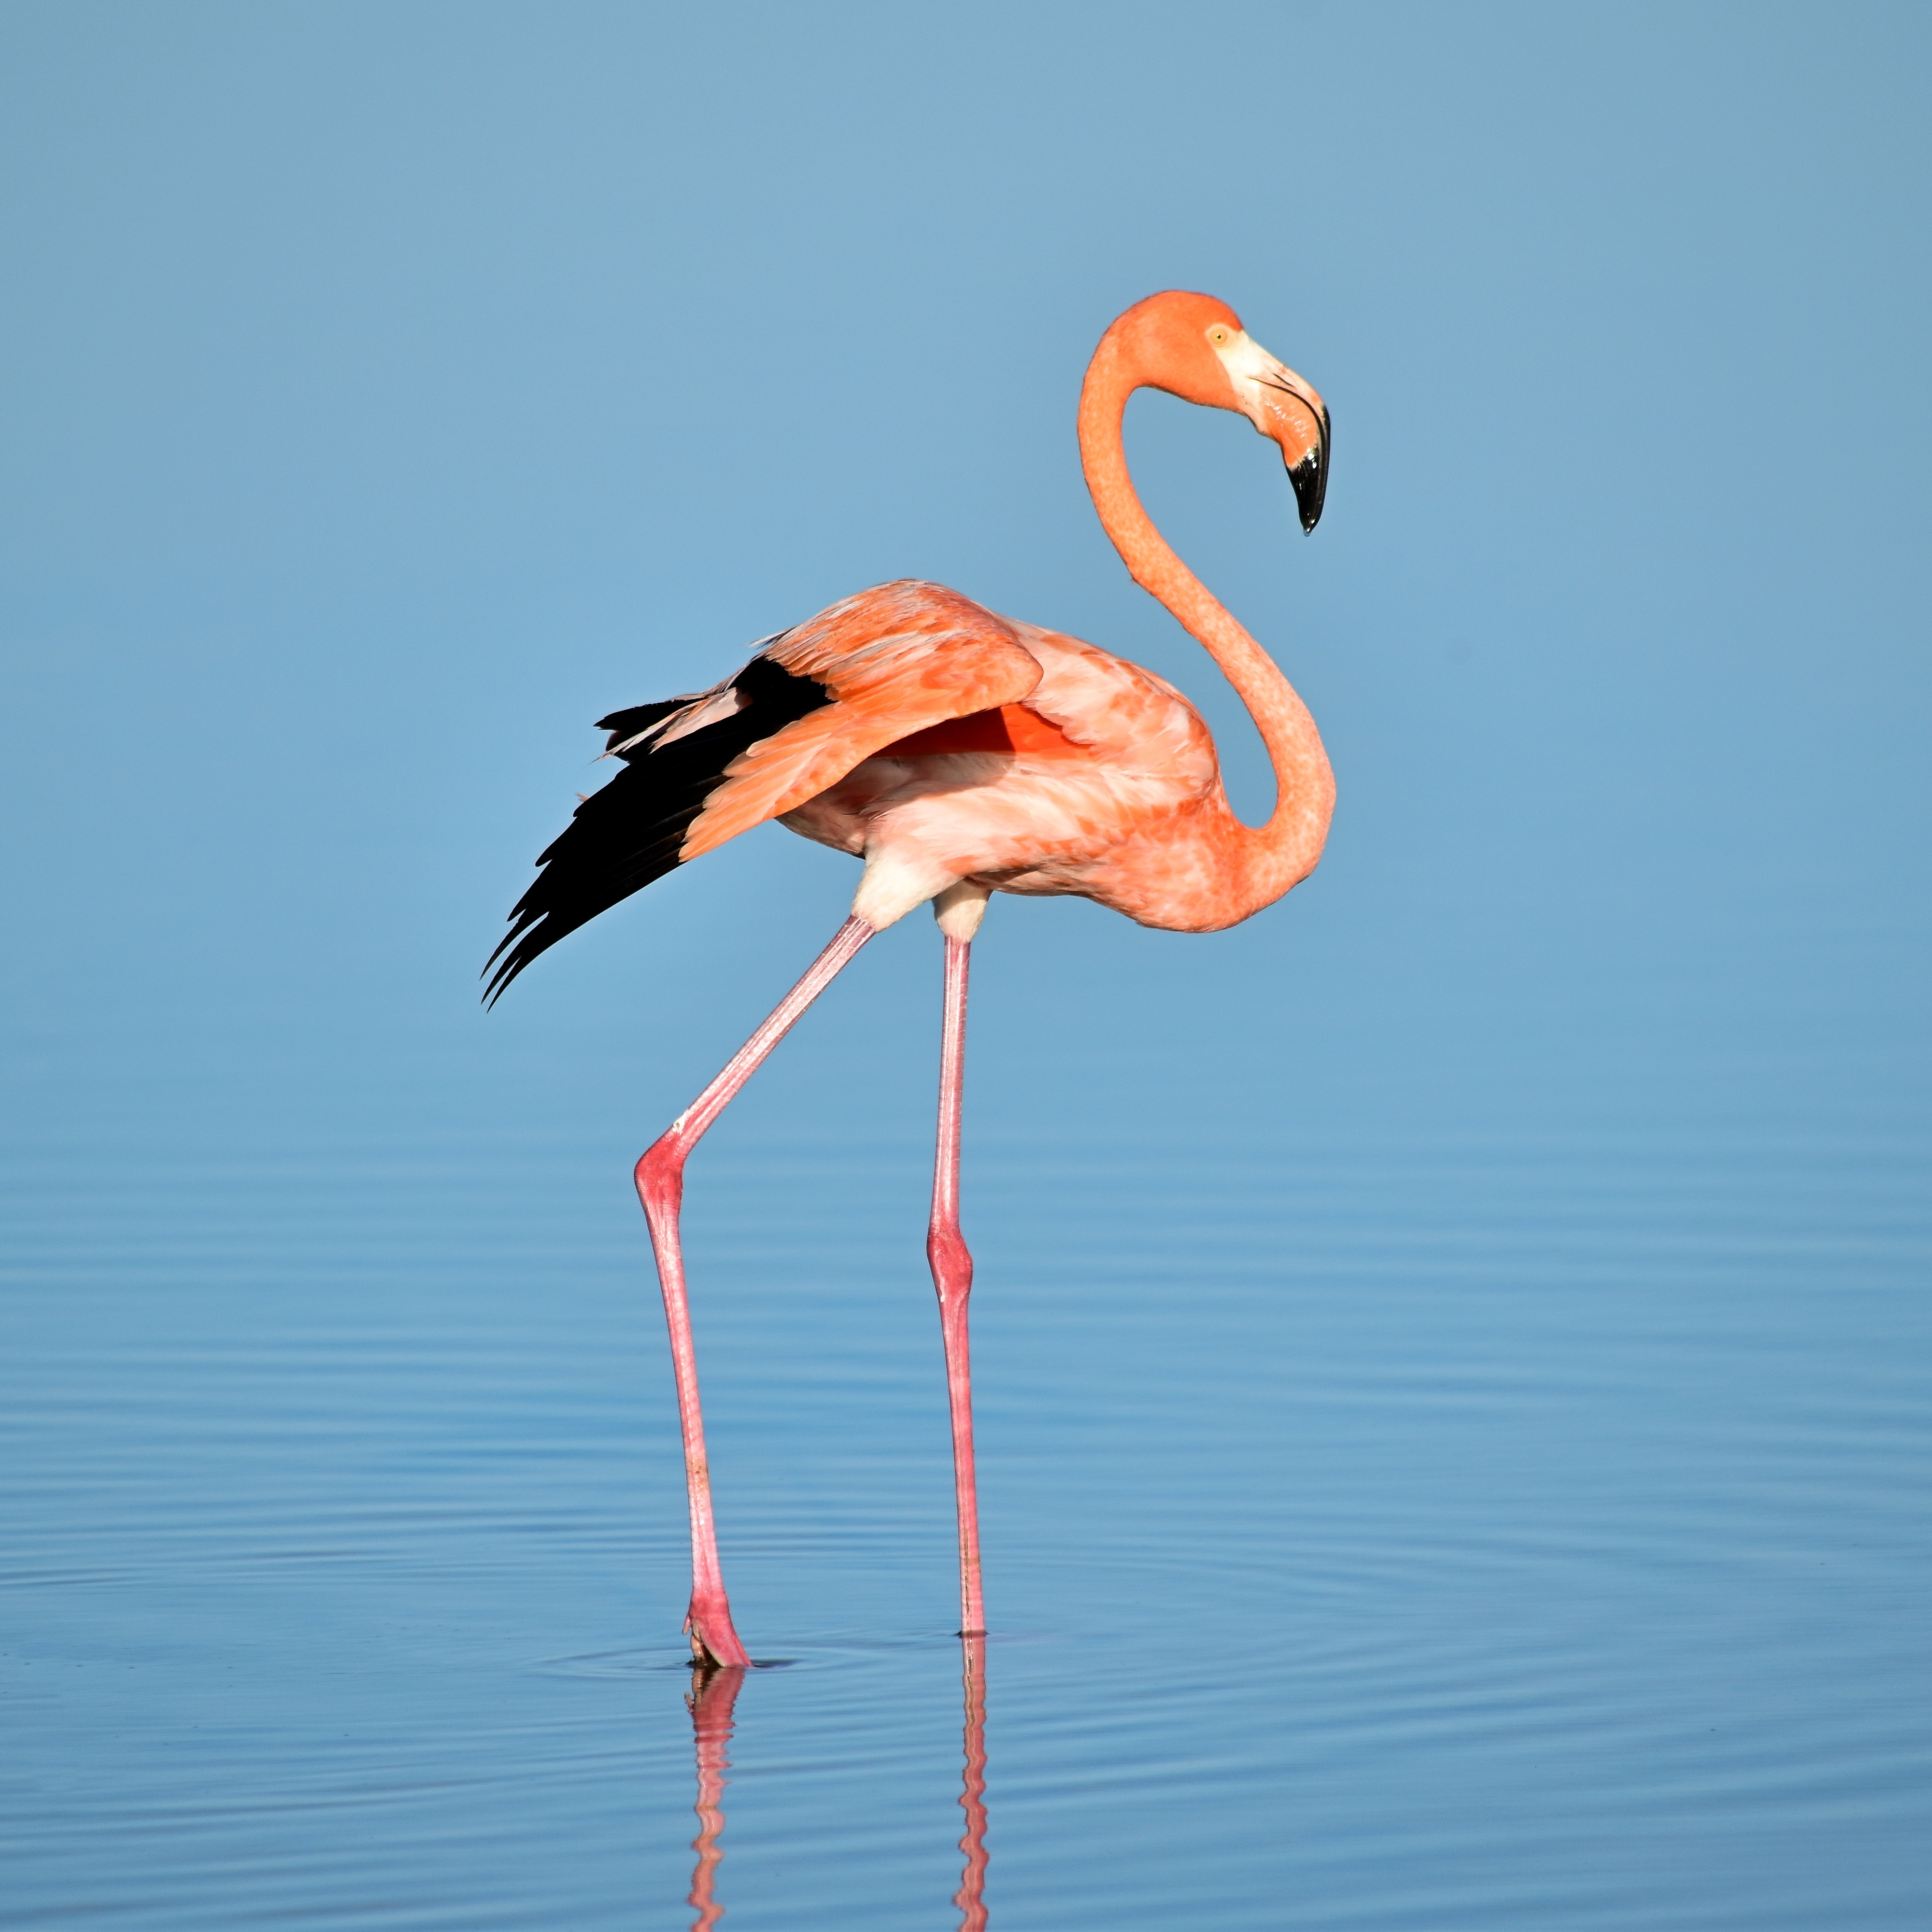
bird, wing, beak, stork, flamingo, vertebrate, water bird, ciconiiformes